The Life of the Party (1920 film)

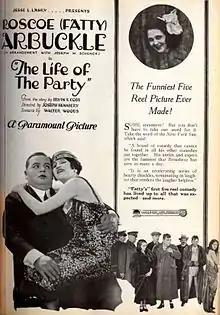
Advertisement

The Life of the Party is a 1920 American comedy-drama film starring Roscoe "Fatty" Arbuckle. A copy of the film is held by the Library of Congress.